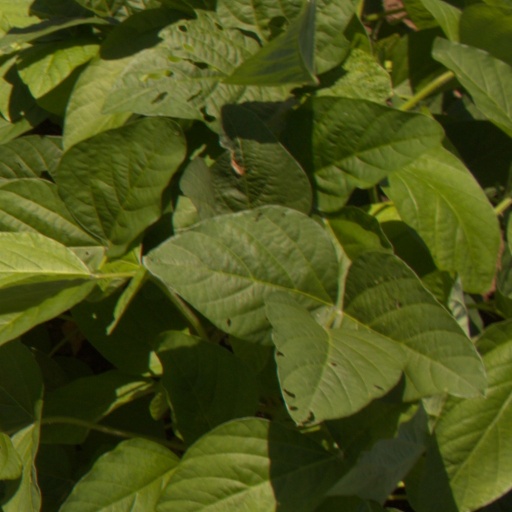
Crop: soybean